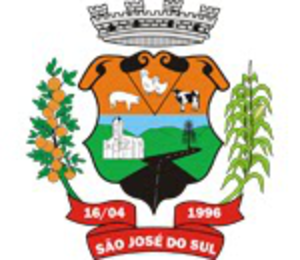
São José do Sul est une ville brésilienne de la mésorégion métropolitaine de Porto Alegre, capitale de l'État du Rio Grande do Sul, faisant partie de la microrégion de Montenegro et située à 81 km au nord-ouest de Porto Alegre. Elle se situe à une latitude de 29° 32′ 14″ sud et à une longitude de 51° 28′ 56″ ouest. Sa population était estimée à 1 899 en 2007, pour une superficie de 60 km². L'accès s'y fait par la BR-470.